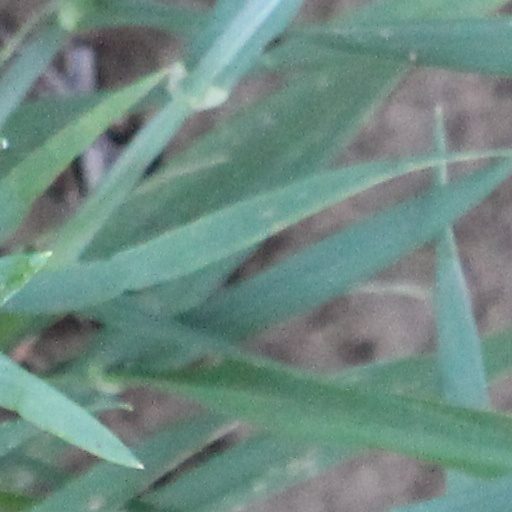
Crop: wheat